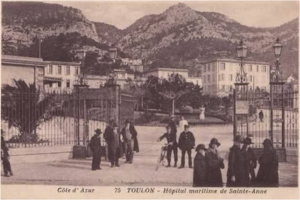
Hôpital maritime Sainte Anne de Toulon, début du 20ème siècle
L'hôpital d'Instruction des Armées Sainte-Anne à Toulon, situé boulevard Sainte-Anne sur les pentes du bas-Faron, est un établissement hospitalier dépendant du ministère des Armées, accueillant tous les assurés sociaux civils ou militaires.